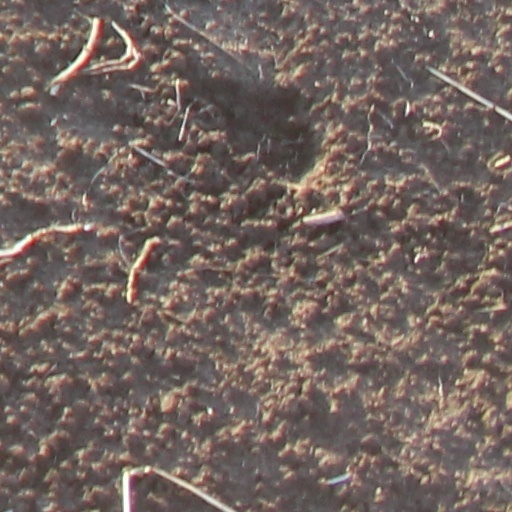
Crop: wheat